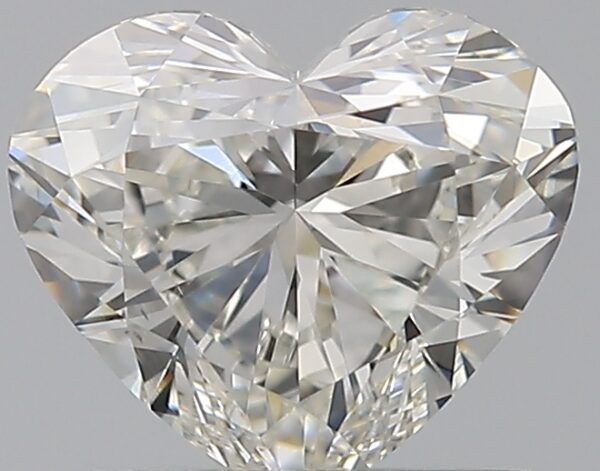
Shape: heart
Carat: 0.8
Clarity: VS2
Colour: I
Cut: EX
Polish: EX
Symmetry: VG
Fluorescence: N
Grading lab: GIA
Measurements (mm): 5.66 x 6.48 x 3.6